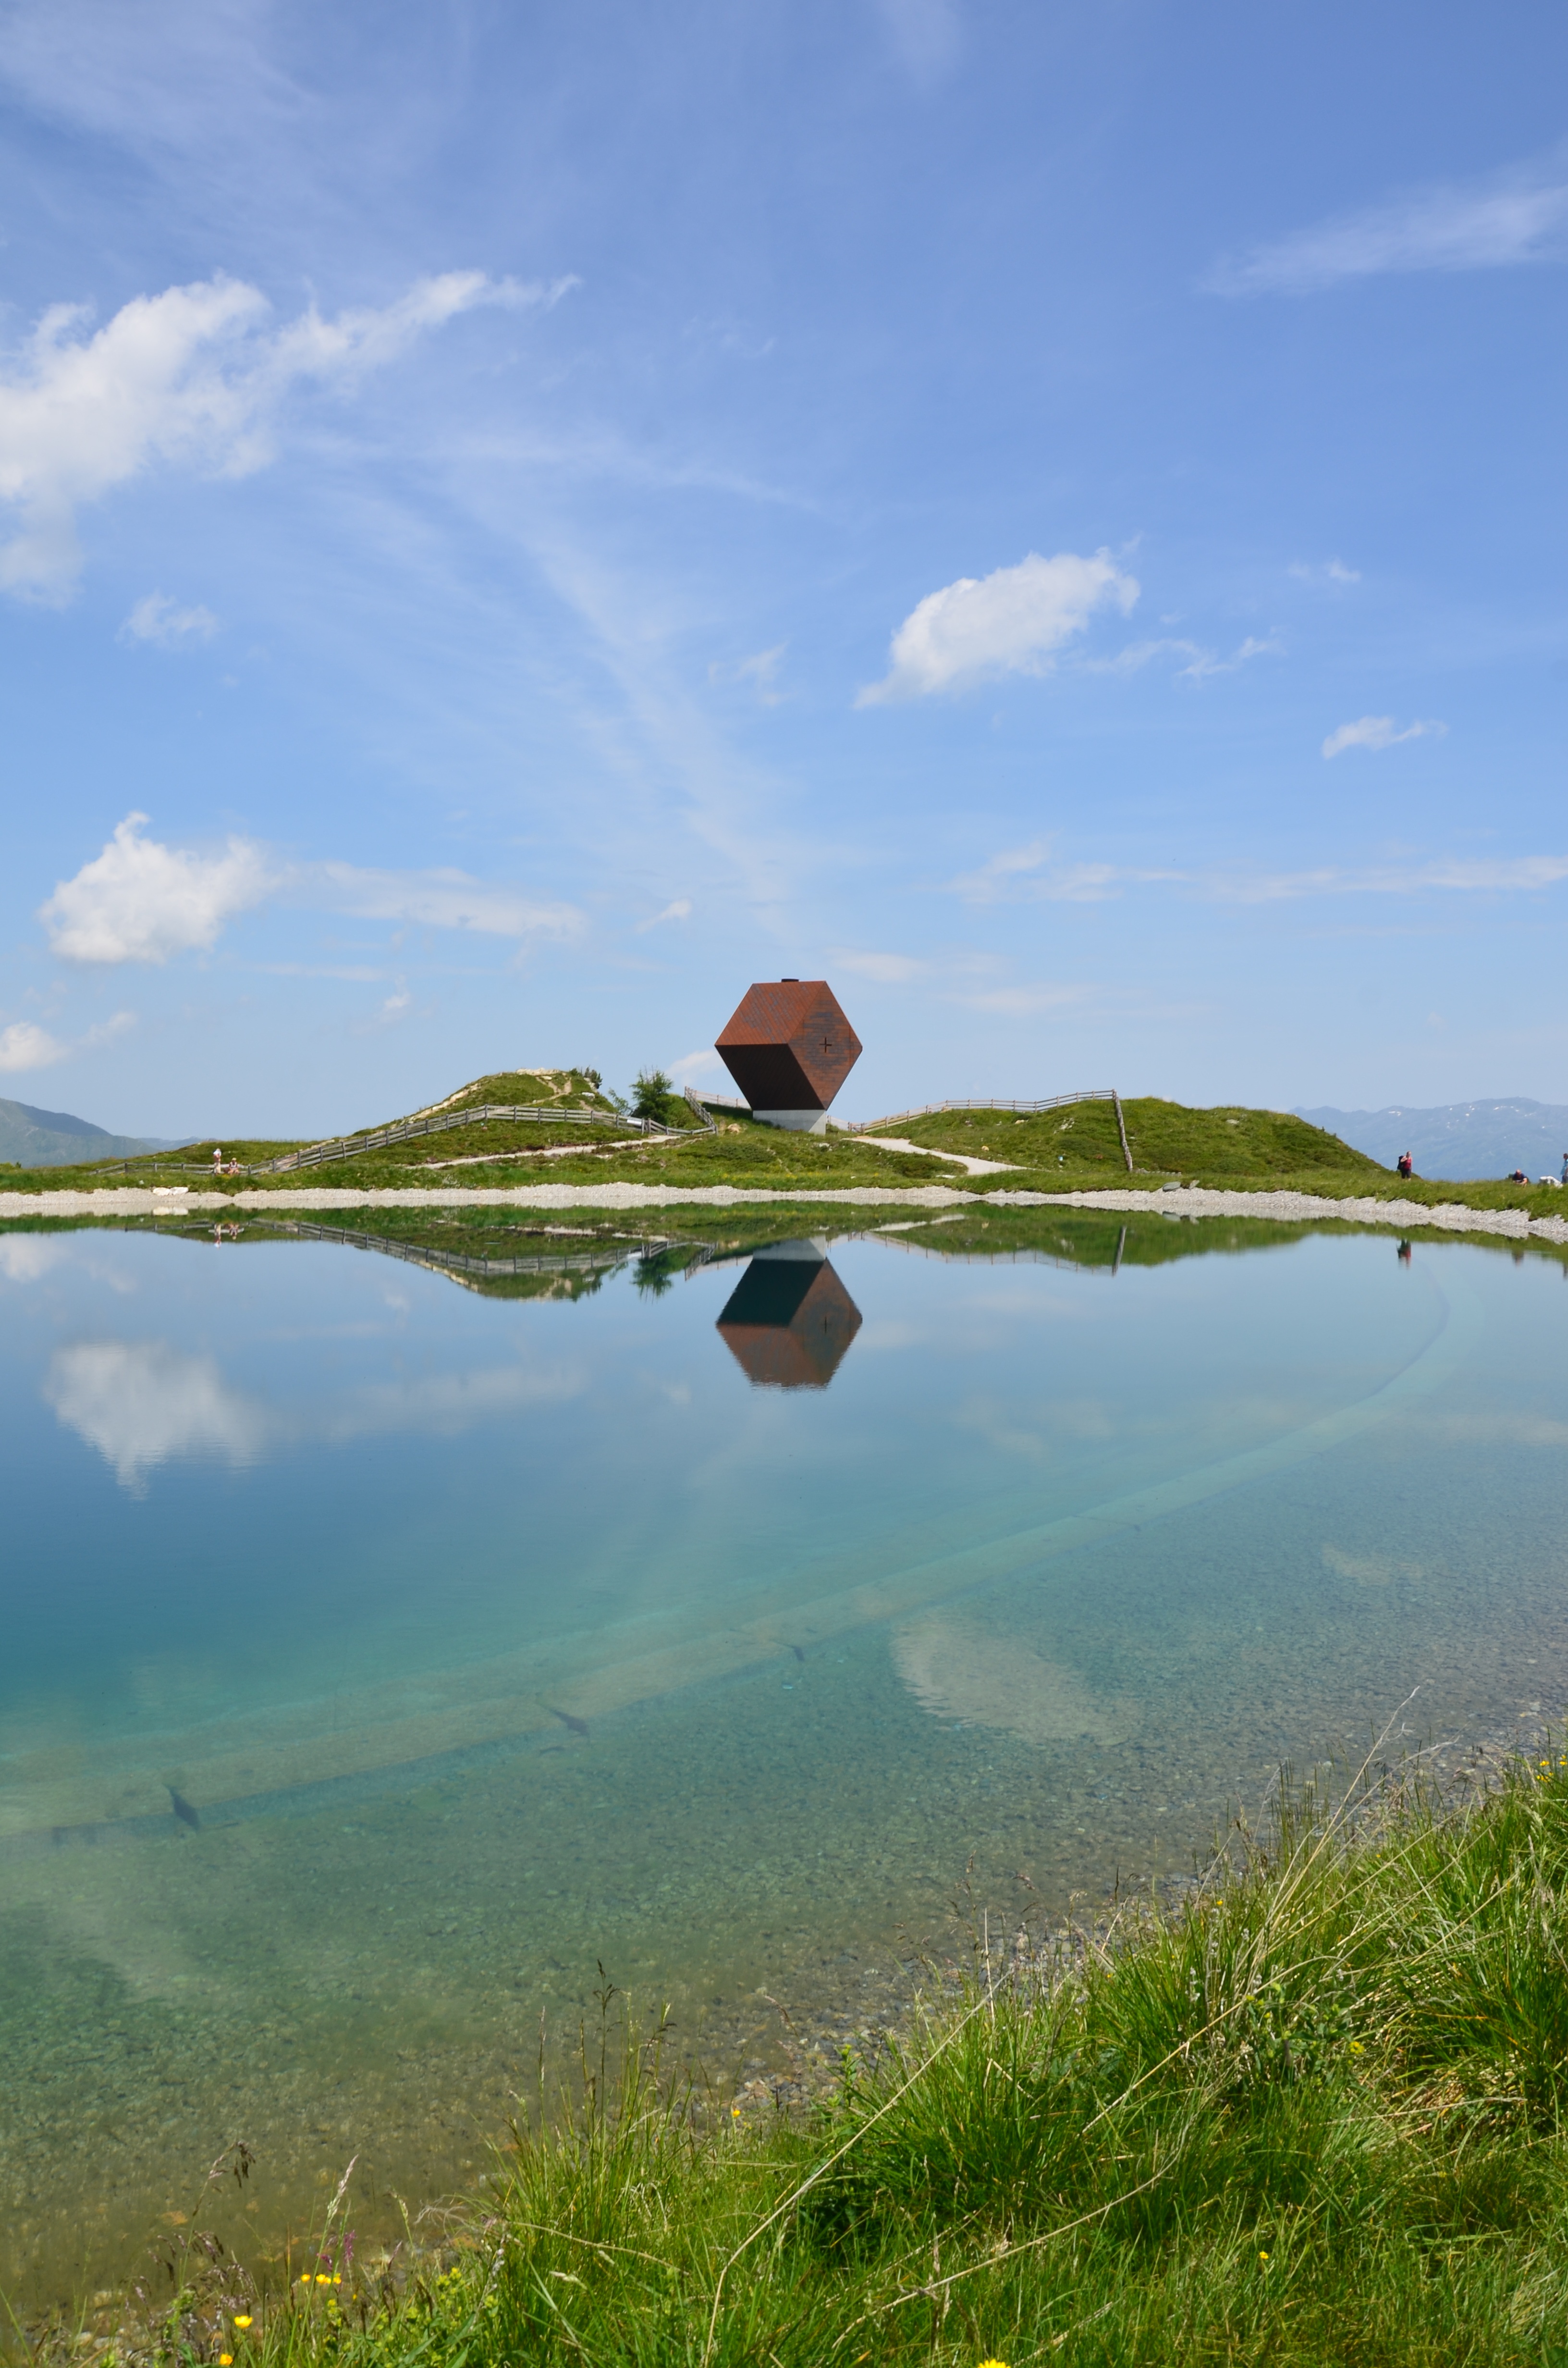
landscape, sea, coast, tree, water, nature, mountain, cloud, sky, hill, lake, building, river, summer, reflection, alpine, church, reservoir, austria, loch, mountain chapel, zillertal